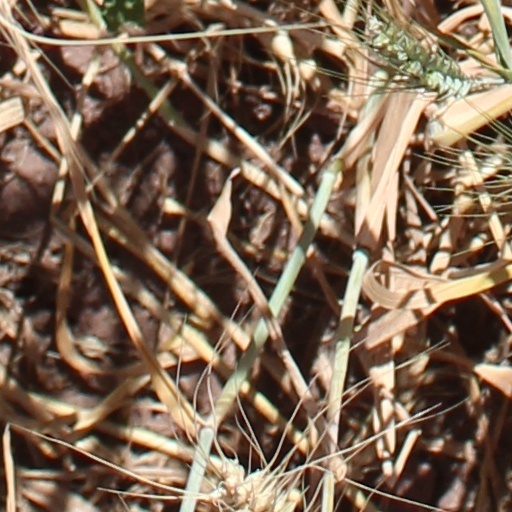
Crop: wheat